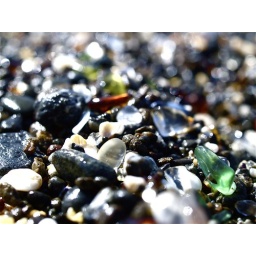
the glass pieces sparkled so beautifully as the water washed over them. glass beach - fort bragg - northern california